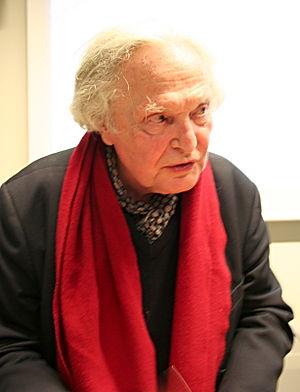
Cette liste présente les personnalités toujours en vie dans l'ordre décroissant de leur âge.
Frank Popper, né le 17 avril 1918 à Prague et mort en Suisse à Lugano le 12 juillet 2020, est un théoricien de l'art, critique, commissaire d'exposition et enseignant de l'enseignement supérieur, de double nationalité française et britannique.